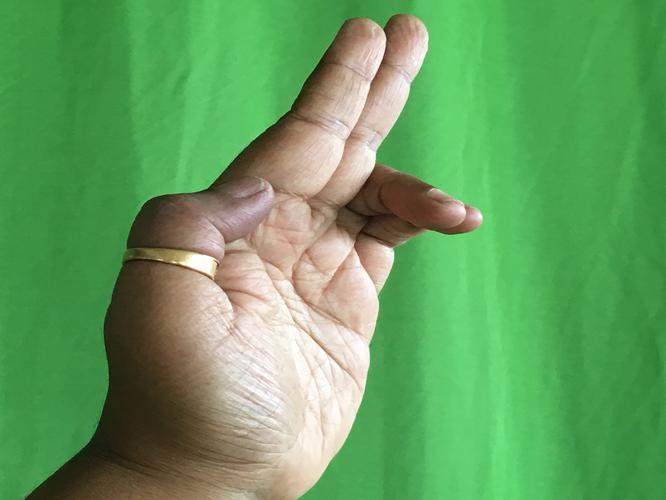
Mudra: Ardhapathaka
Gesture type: single_hand